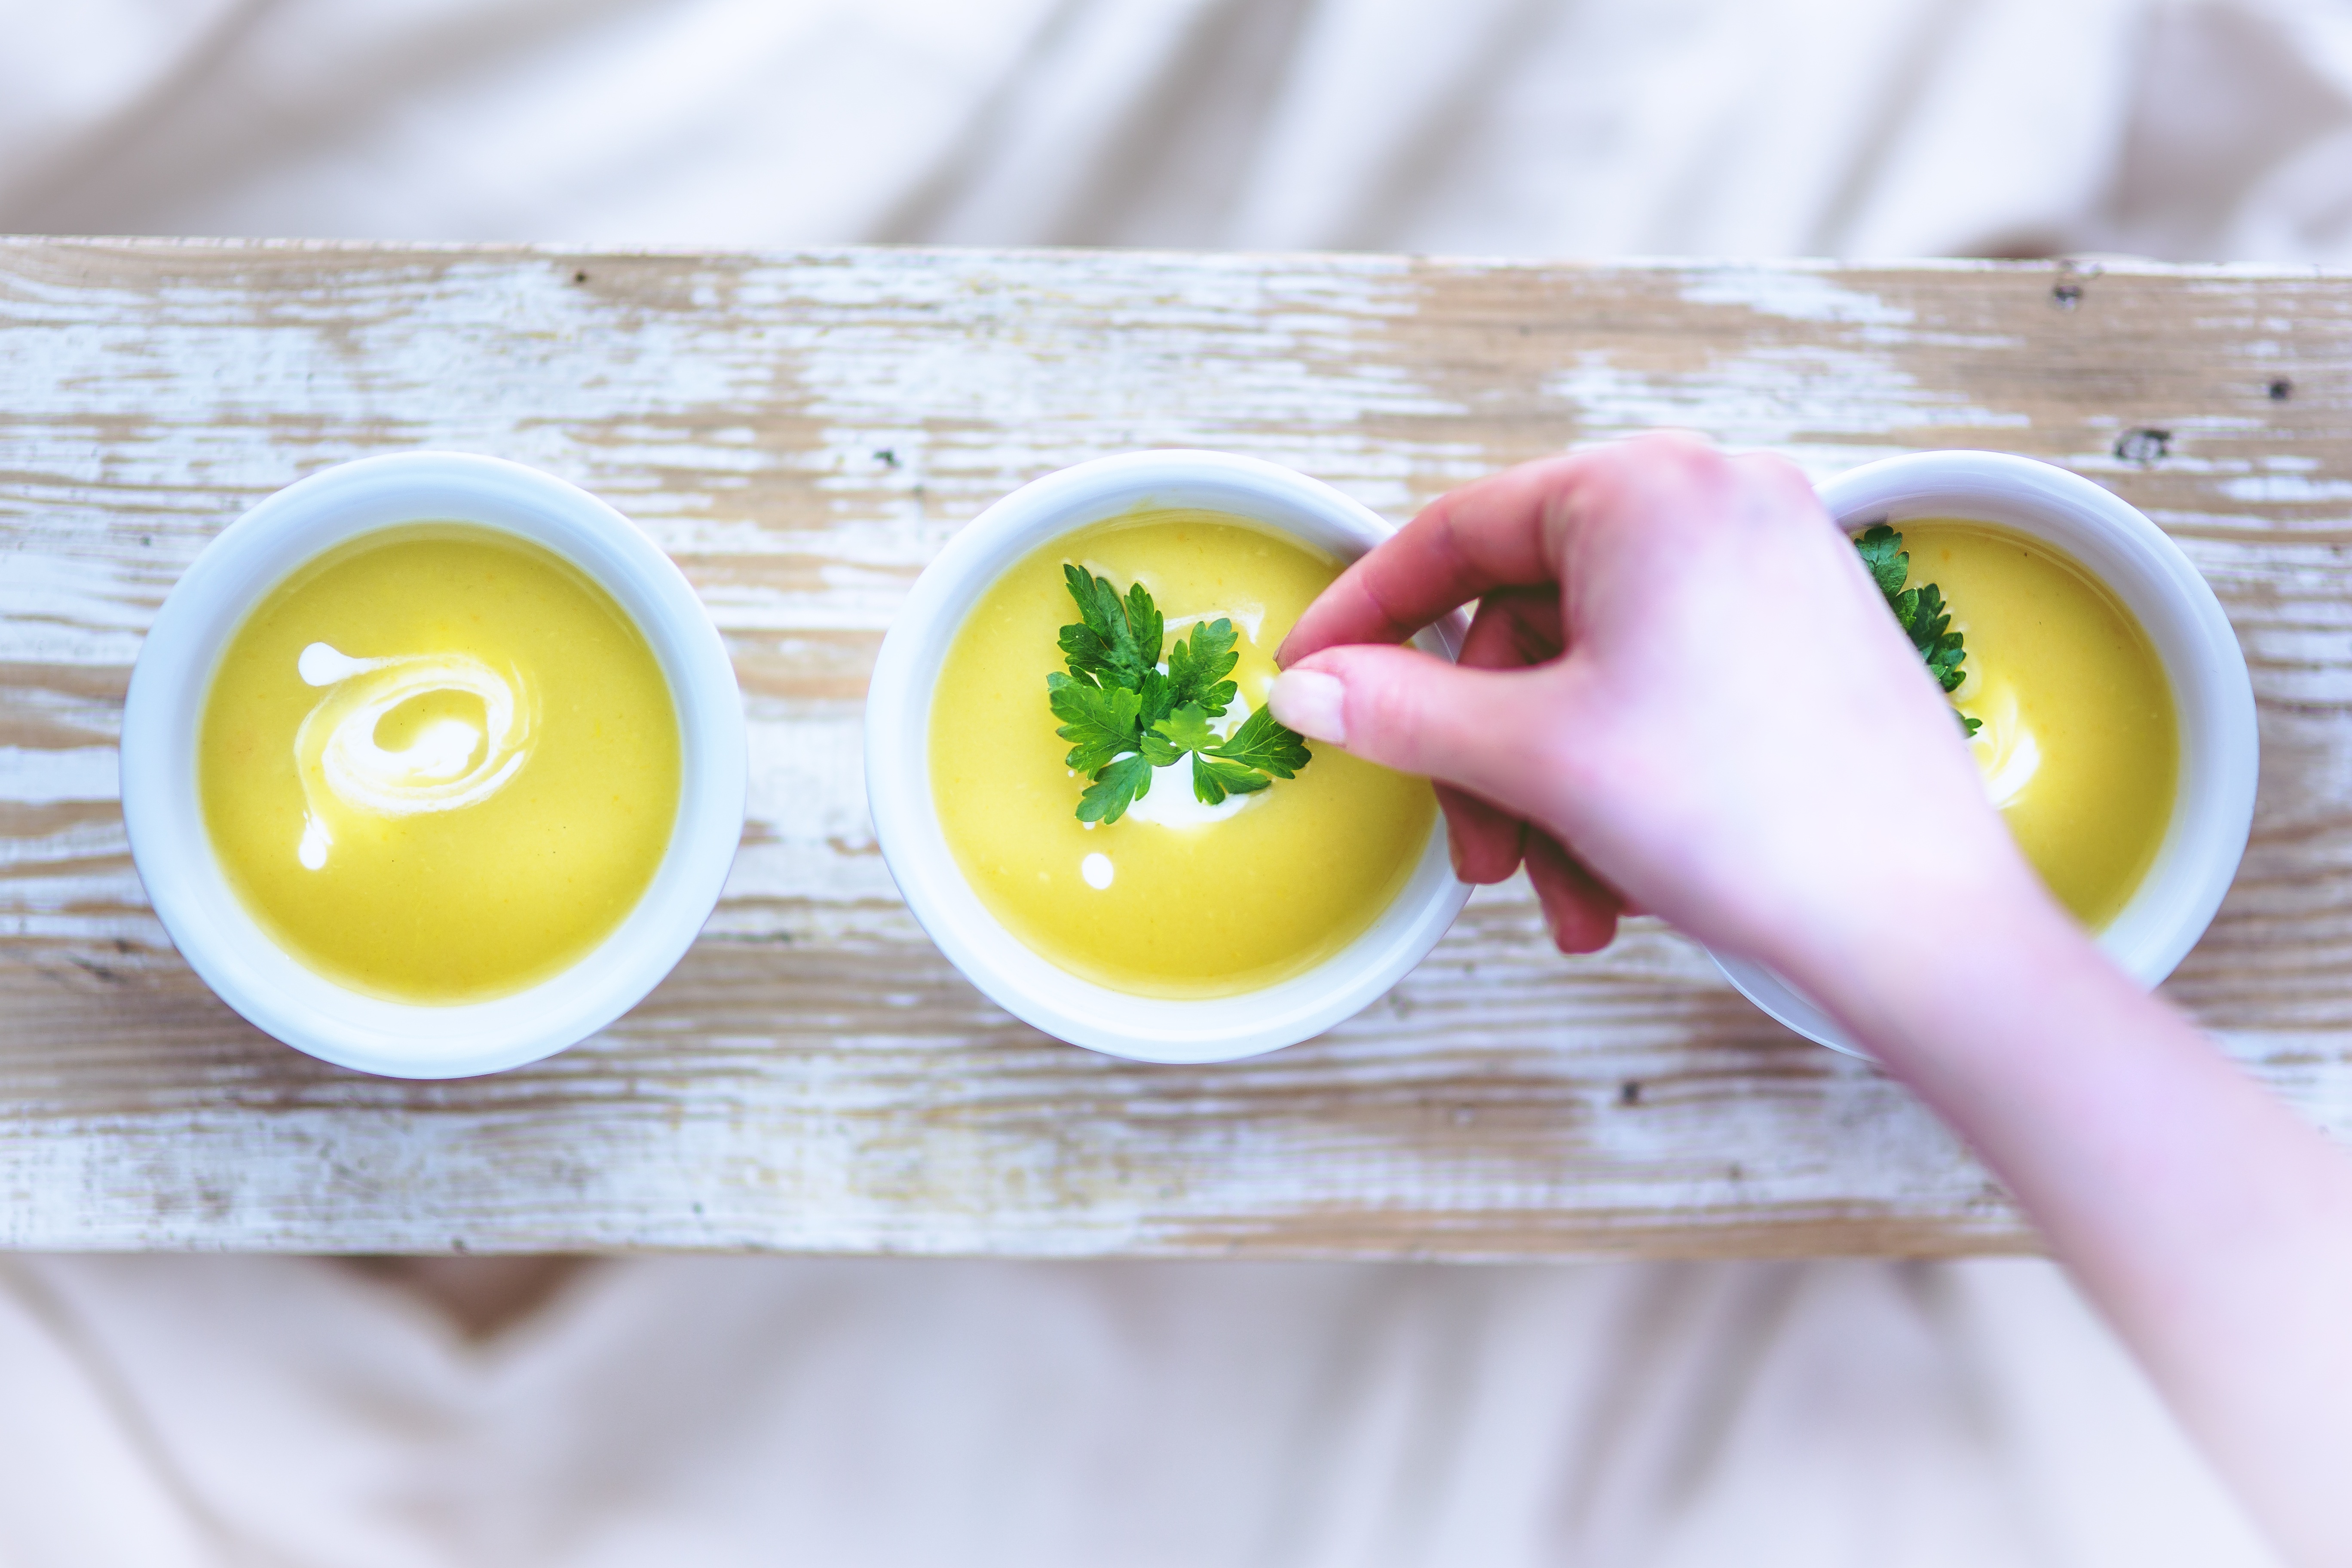
hand, plant, fruit, dish, meal, food, cooking, produce, breakfast, healthy, soup, potato, egg, leek, fit, citrus, flowering plant, land plant